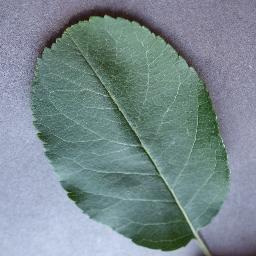
Label: Apple___healthy